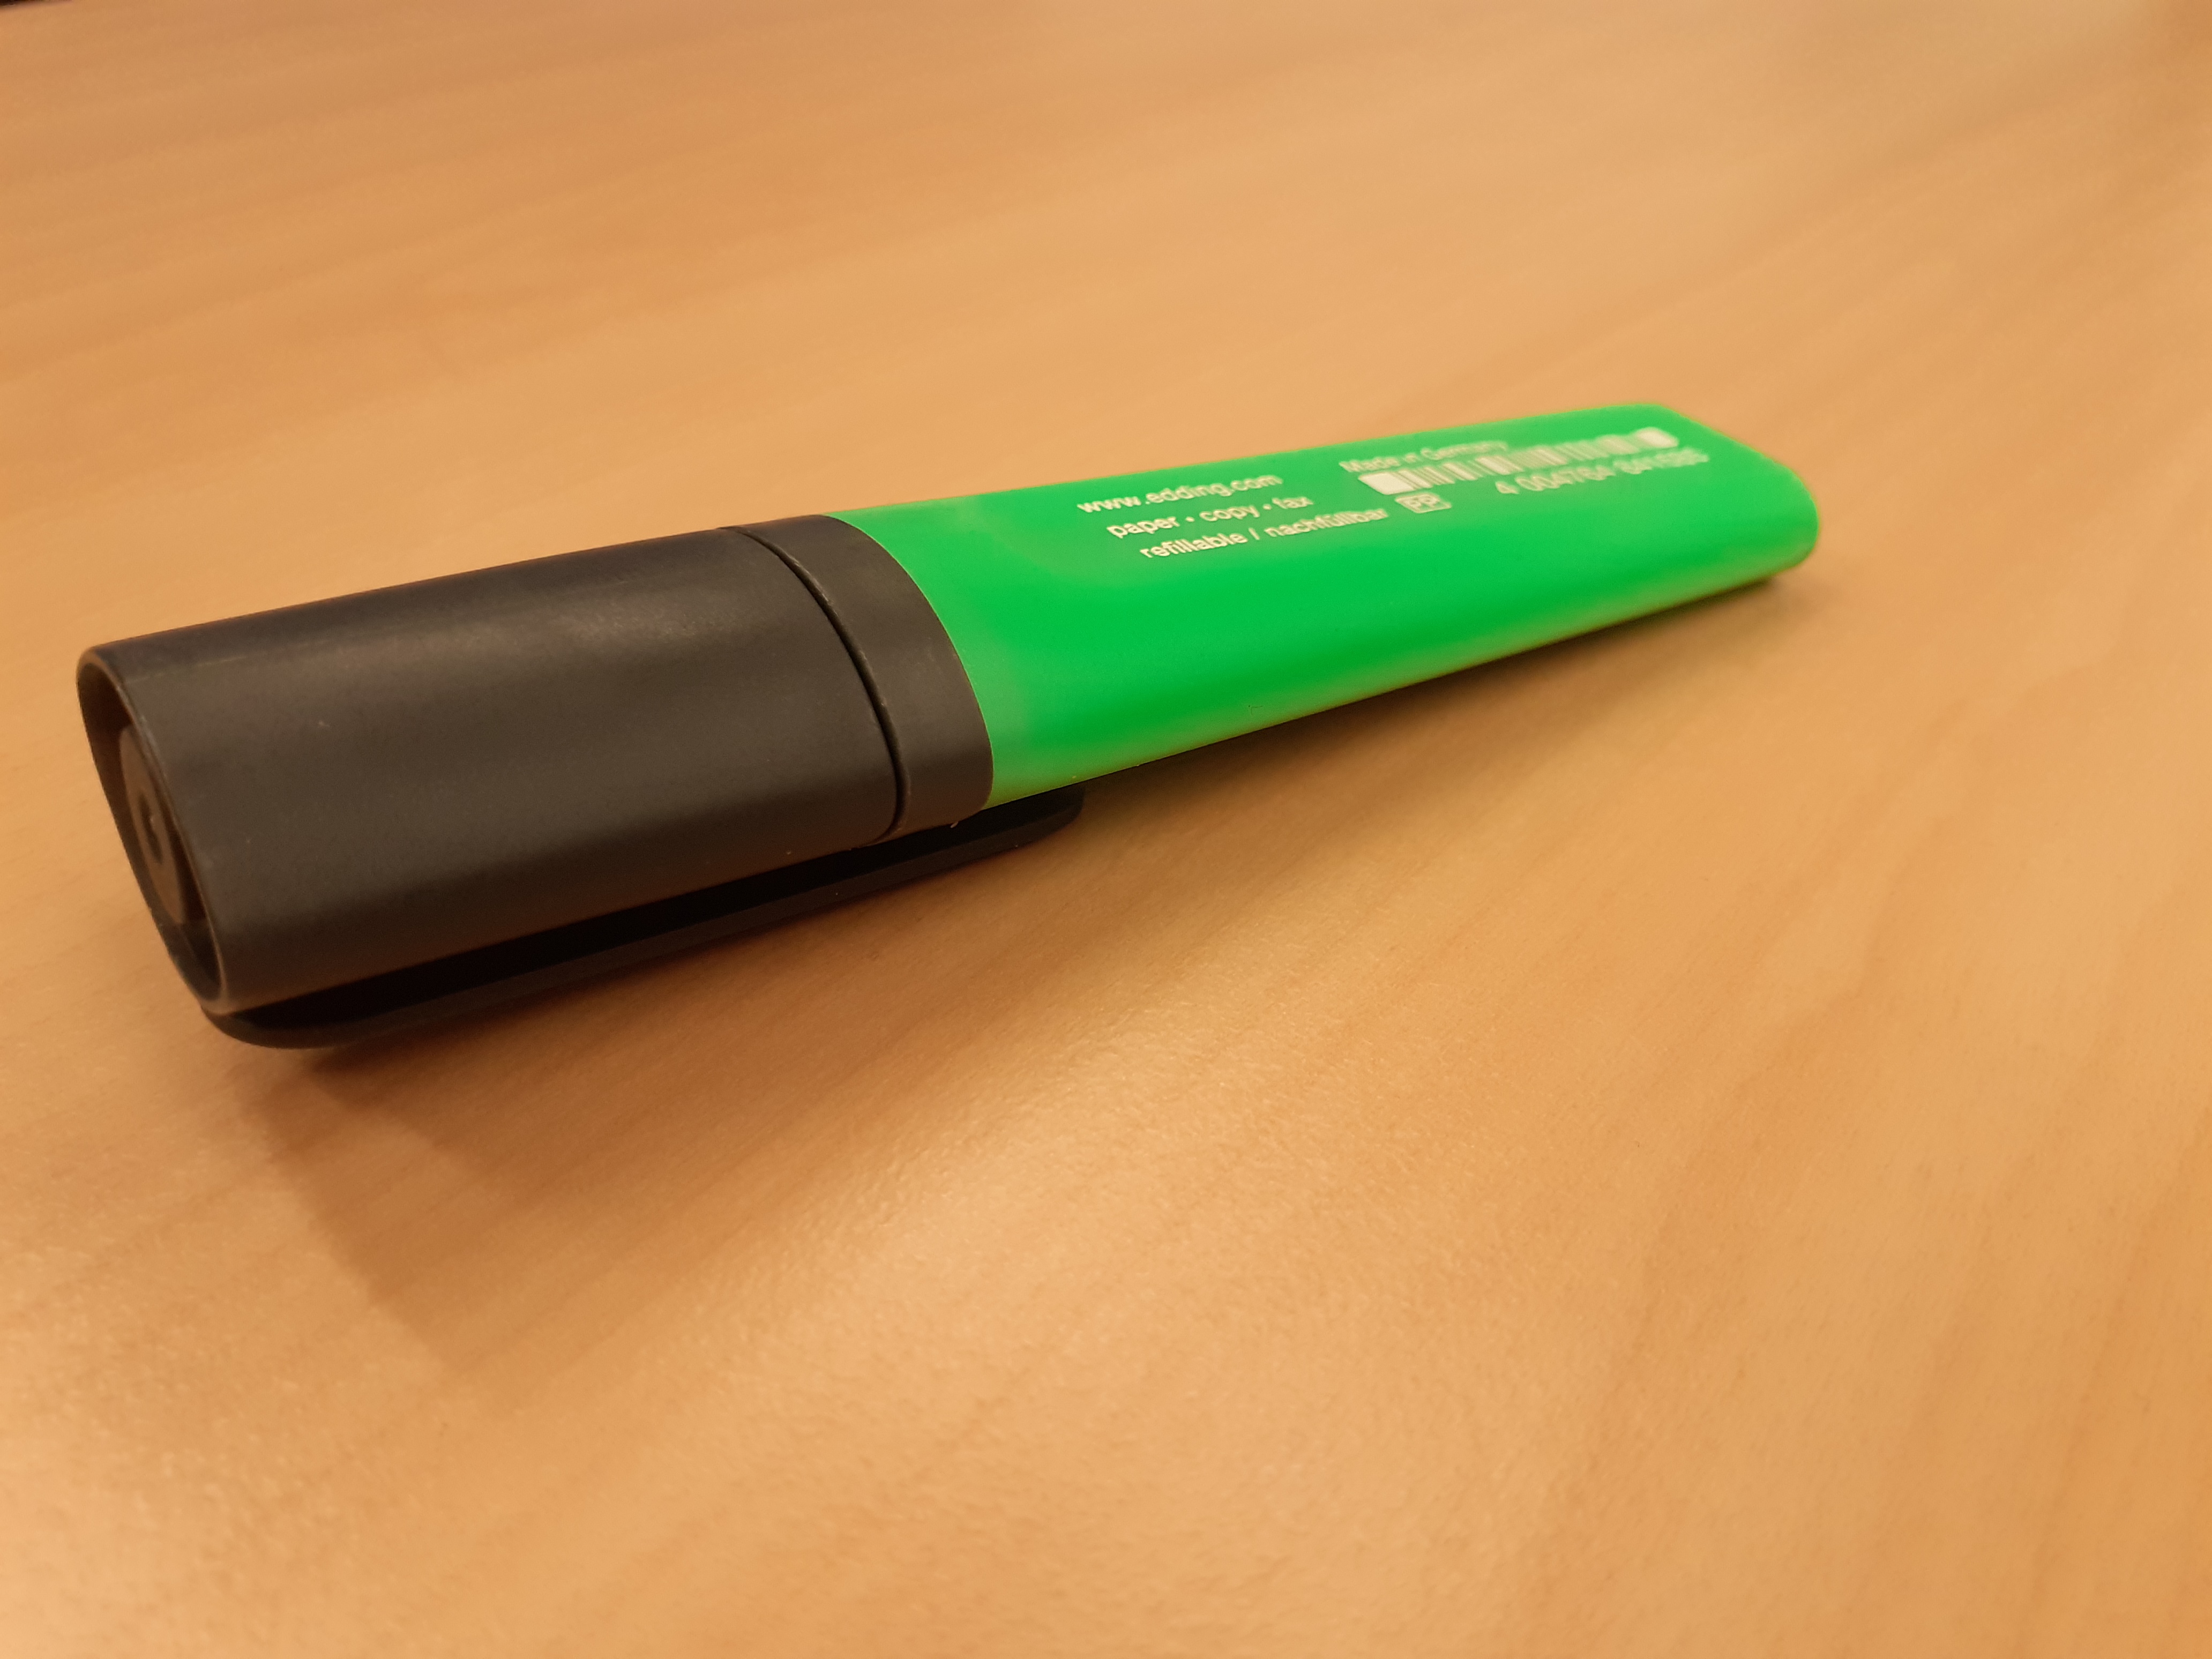
marker, highlighter, token, mark, handle, green, Material property, yoga mat, mat